Sun bear

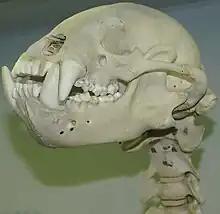
Skull, showing short snout

The sun bear is named so for its characteristic orange- to cream-coloured, crescent-like chest patch.